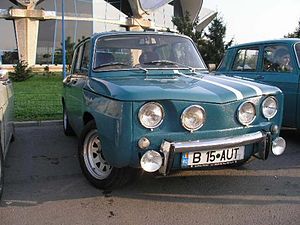
Automobile Dacia / Historie
Dacia 1100S (Renault 8 Gordini)
Automobile Dacia S.A. også Dacia er en rumænsk bilfabrikant og bilmærke, navngivet efter den historiske provins Dakien som fandtes i, hvad der i dag er nutidens Rumænien. Dacia er et datterselskab til den franske bilfabrikant Renault og Rumæniens største eksportvirksomhed med en andel på 10 % af landets samlede eksport.